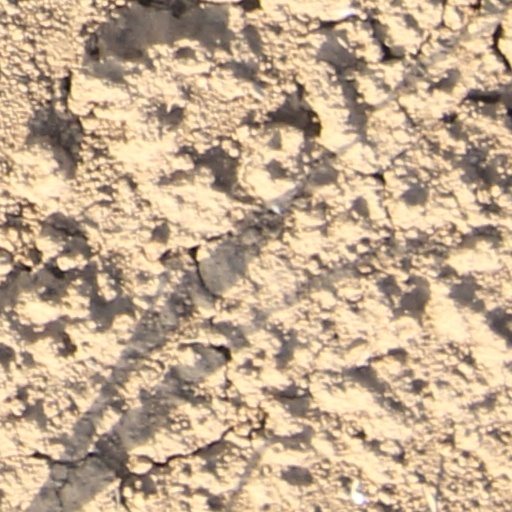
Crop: wheat